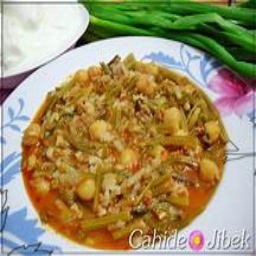
Label: Spinach_with_Rice